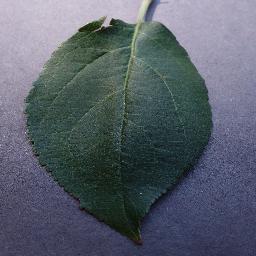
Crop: apple
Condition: healthy